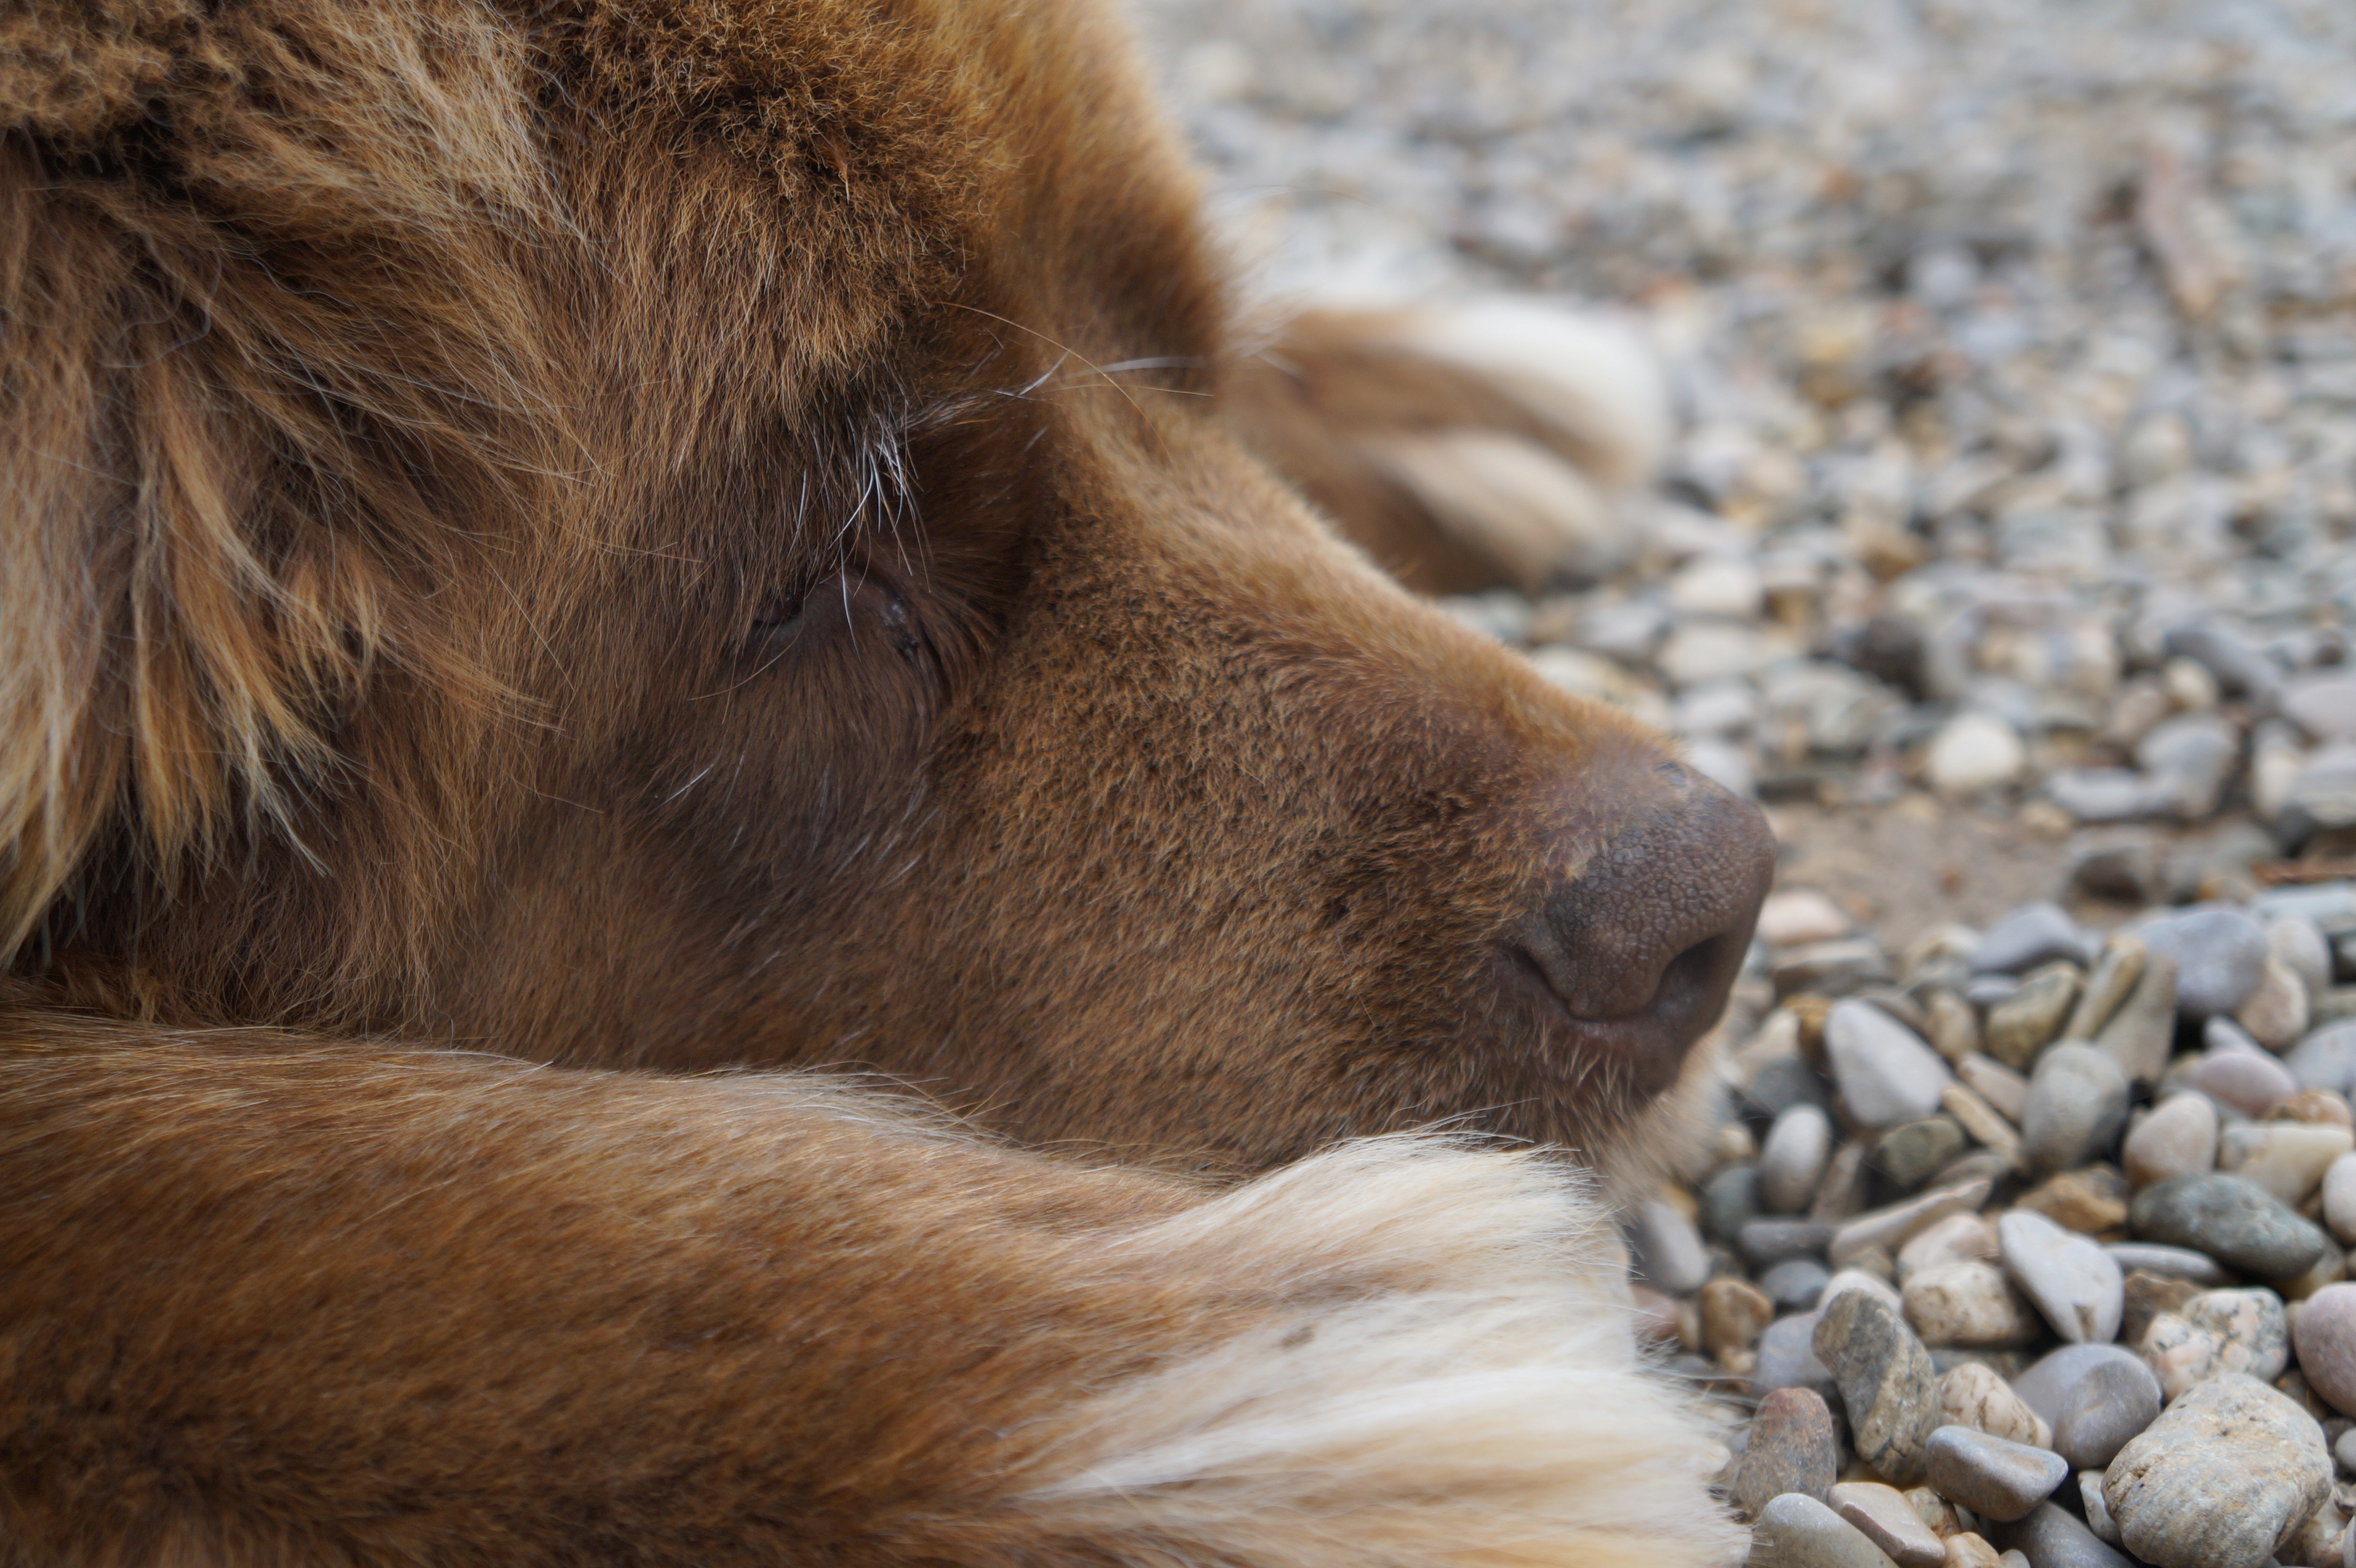
puppy, dog, animal, wildlife, fur, mammal, chocolate, close up, nose, vertebrate, newfoundland, dog like mammal, dog breed group